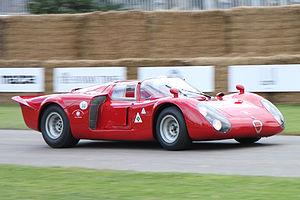
L'Alfa Romeo Tipo 33 est une voiture de course construite par Alfa Romeo, qui a couru en catégorie Sport-prototypes dans les années 1960-1970. Elle a été déclinée en une version 3 litres de cylindrée, l'Alfa Romeo 33/3, ainsi qu'en une version routière avec la 33 Stradale.